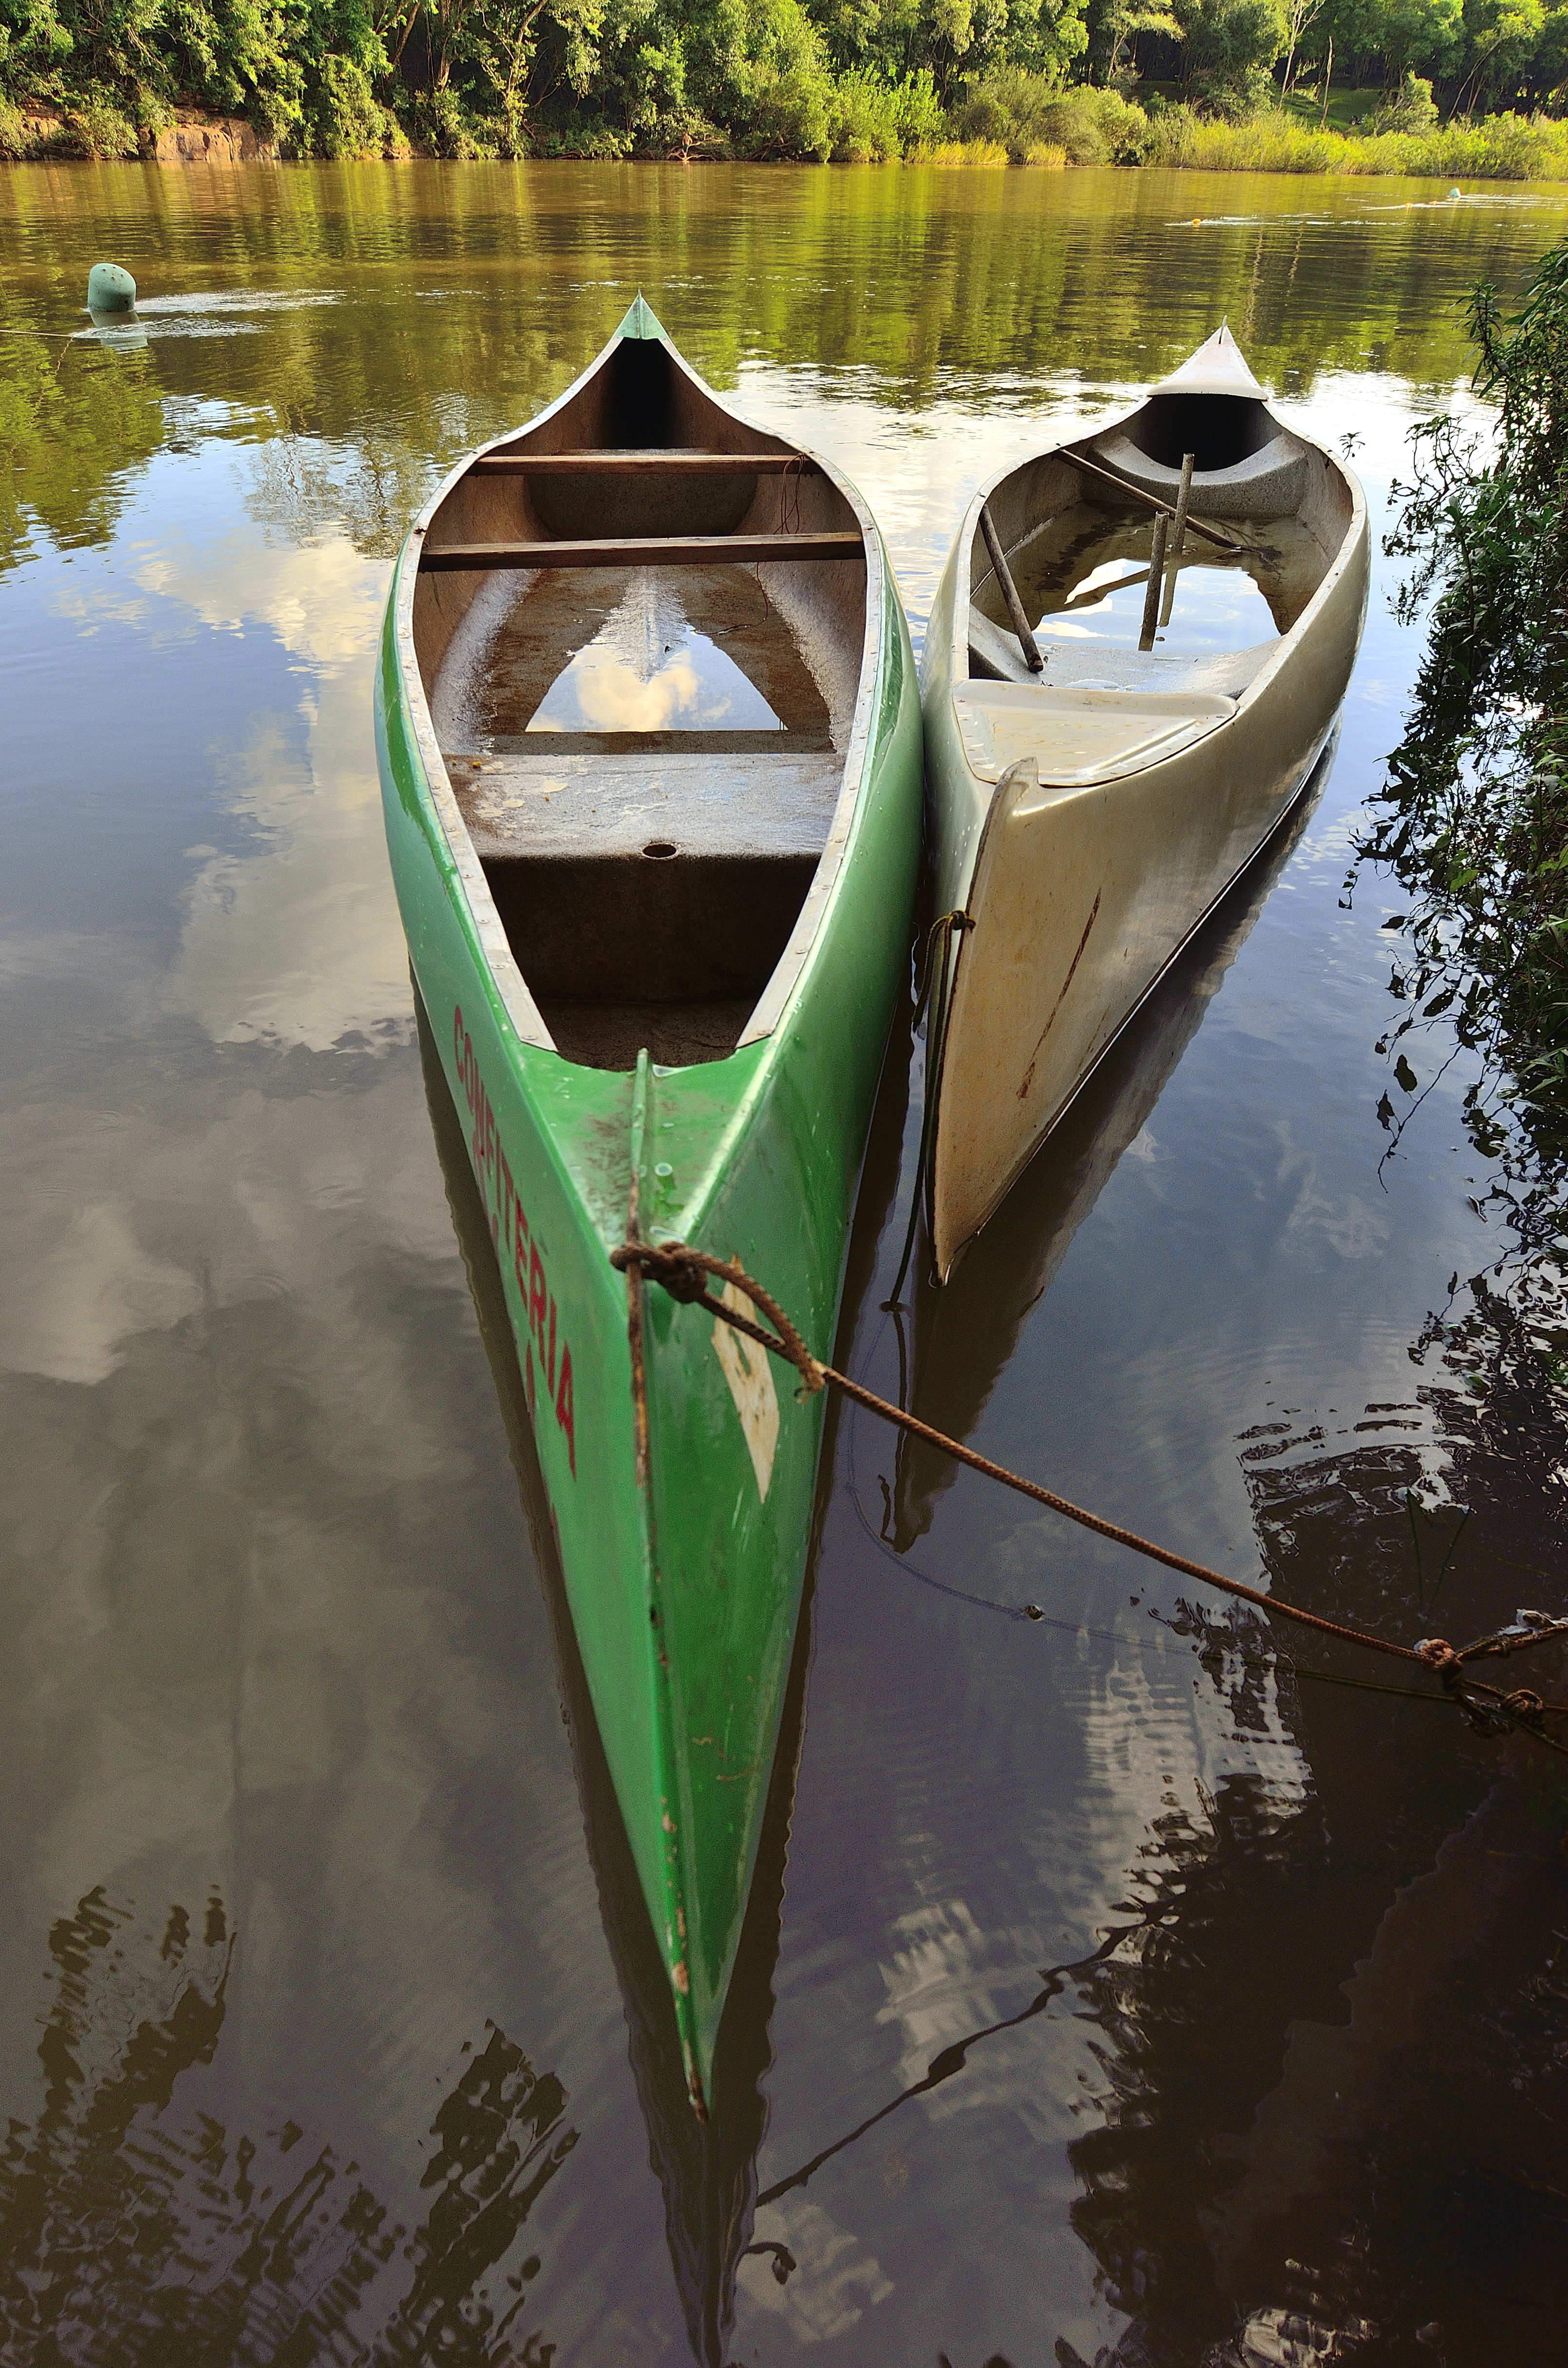
water, boat, canoe, green, paddle, reflection, vehicle, mast, kayak, boating, agua, arroyo, eldorado, piray, misiones, pirayguazu, piraguas, watercraft, ecosystem, watercraft rowing